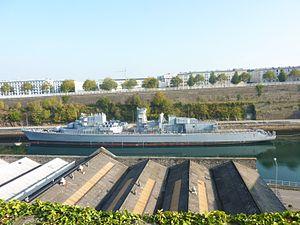
L'ex Tourville, désarmé, en attente de démolition, amarré à un quai de la Penfeld